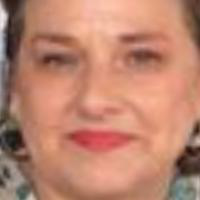
Age group: age 56-65